Iowa Highway 130

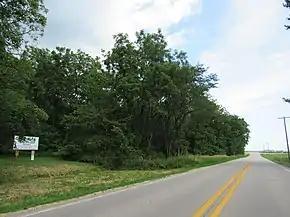
Iowa Highway 130 as it passes Cameron Woods State Preserve.

Iowa Highway 130 (Iowa 130) is a state highway that traverses northwestern Scott County and eastern Cedar County in eastern Iowa. It begins in Tipton at Iowa 38 and ends at Interstate 80 (I-80) / U.S. Highway 61 (US 61) in Davenport. The highway was designated in 1969 as part of a renumbering of state highways throughout the state. From 1949 to the renumbering, the route was part of Iowa 150; before that, it was known as Iowa 74.